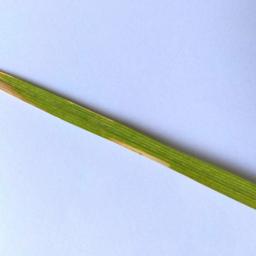
Label: Rice___Healthy